Largest organisms

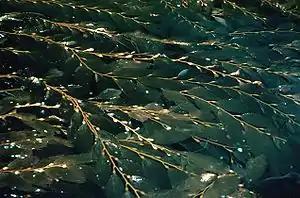

, the largest known heliozoan is "Berkeleyaesol magnus" (formerly "Raphidiophrys magna"): its axopodial sphere can reach a diameter up to 6350 μm, with a cell body diameter of 1486 μm, a mucilaginous envelope 540 μm thick, and up to 1892 μm long axopodia.